Murder of Hugh Montgomerie

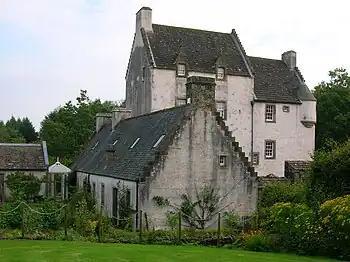
Aiket Castle, home to Lady Montgomerie of Lainshaw.

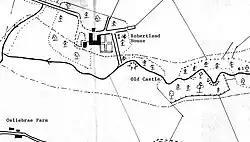
A map of Robertland

William Robertson relates a very different tale, taken from the chronicle known as the "Historie of King James the Sext", that Cunninghame of Robertland spent two years developing a friendship with Hugh and despite warnings from Hugo, third Earl, eventually Hugh held Robertland in high esteem and close friendship, giving the opportunity for him to be caught off guard and cut down when attacked by sixty Cunninghame horseman. His servants had all left him to his fate. The site of this action is not recorded. Blair gives this version as well, stating that Cunninghame of Robertland was 'a very dear friend' and loved Earl Hugh 'as his own bedfellow'.